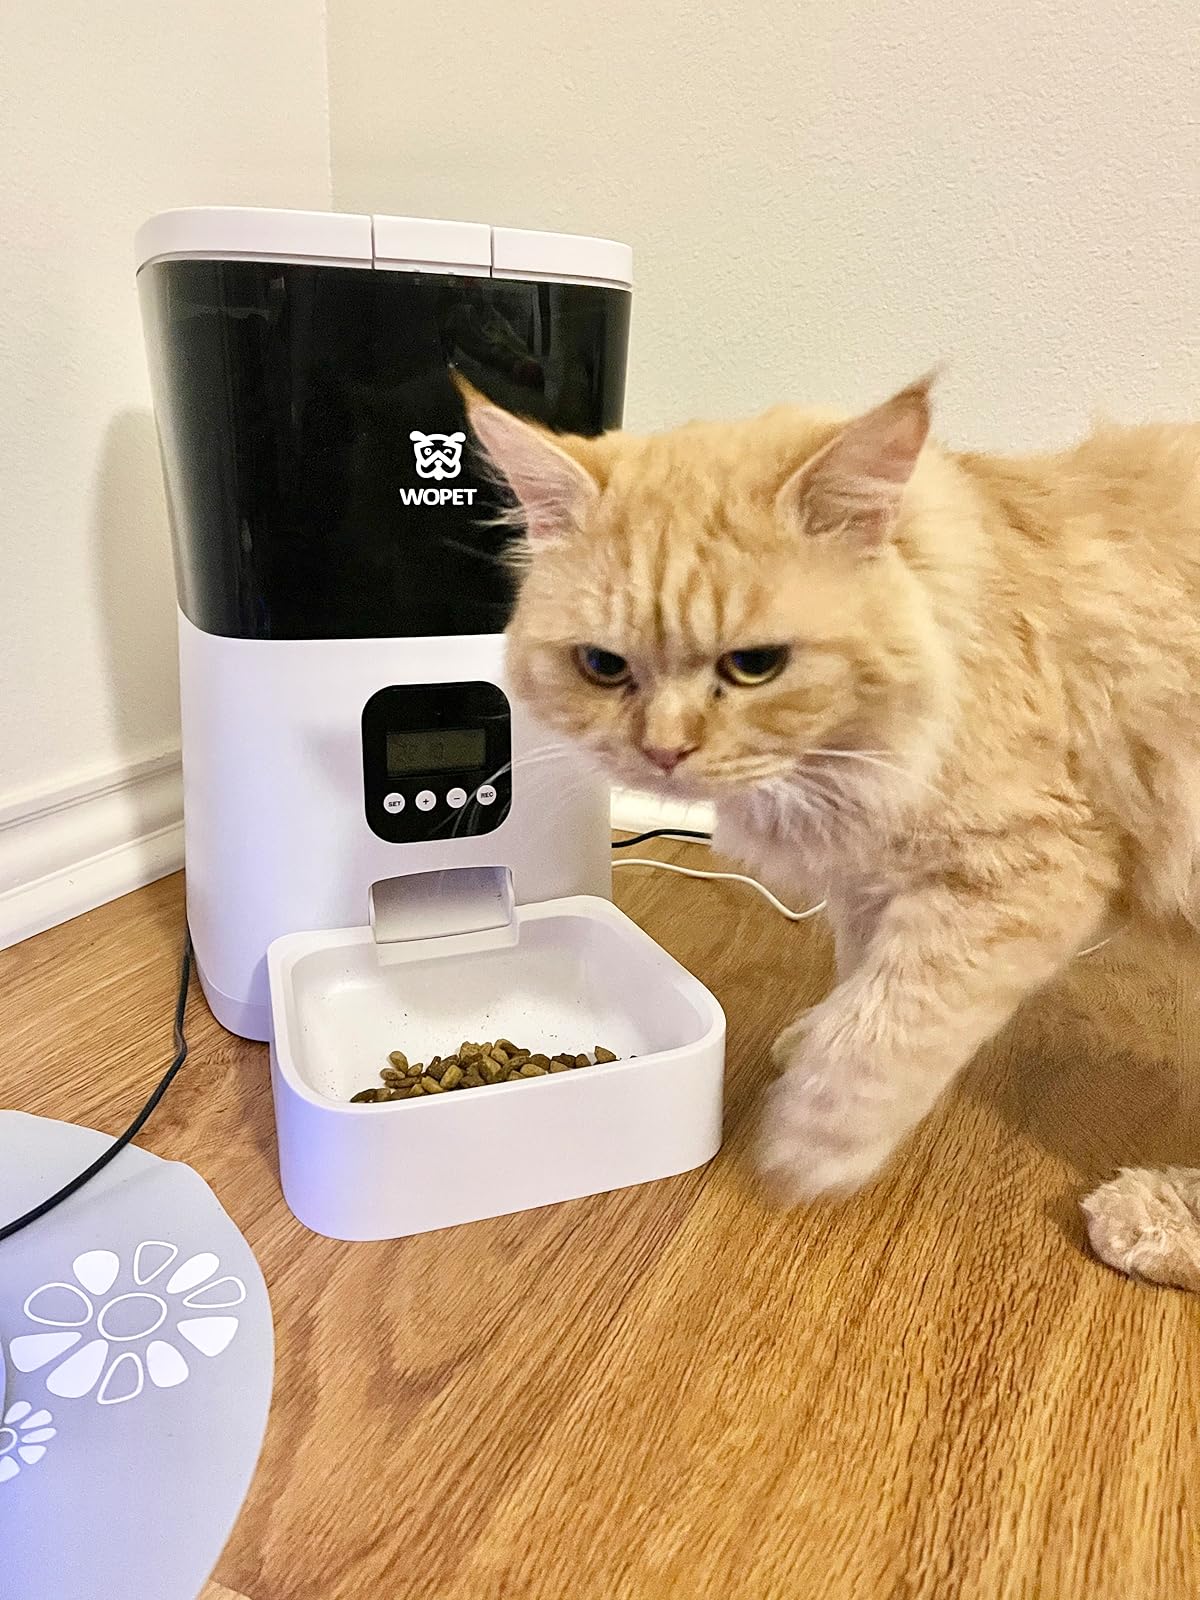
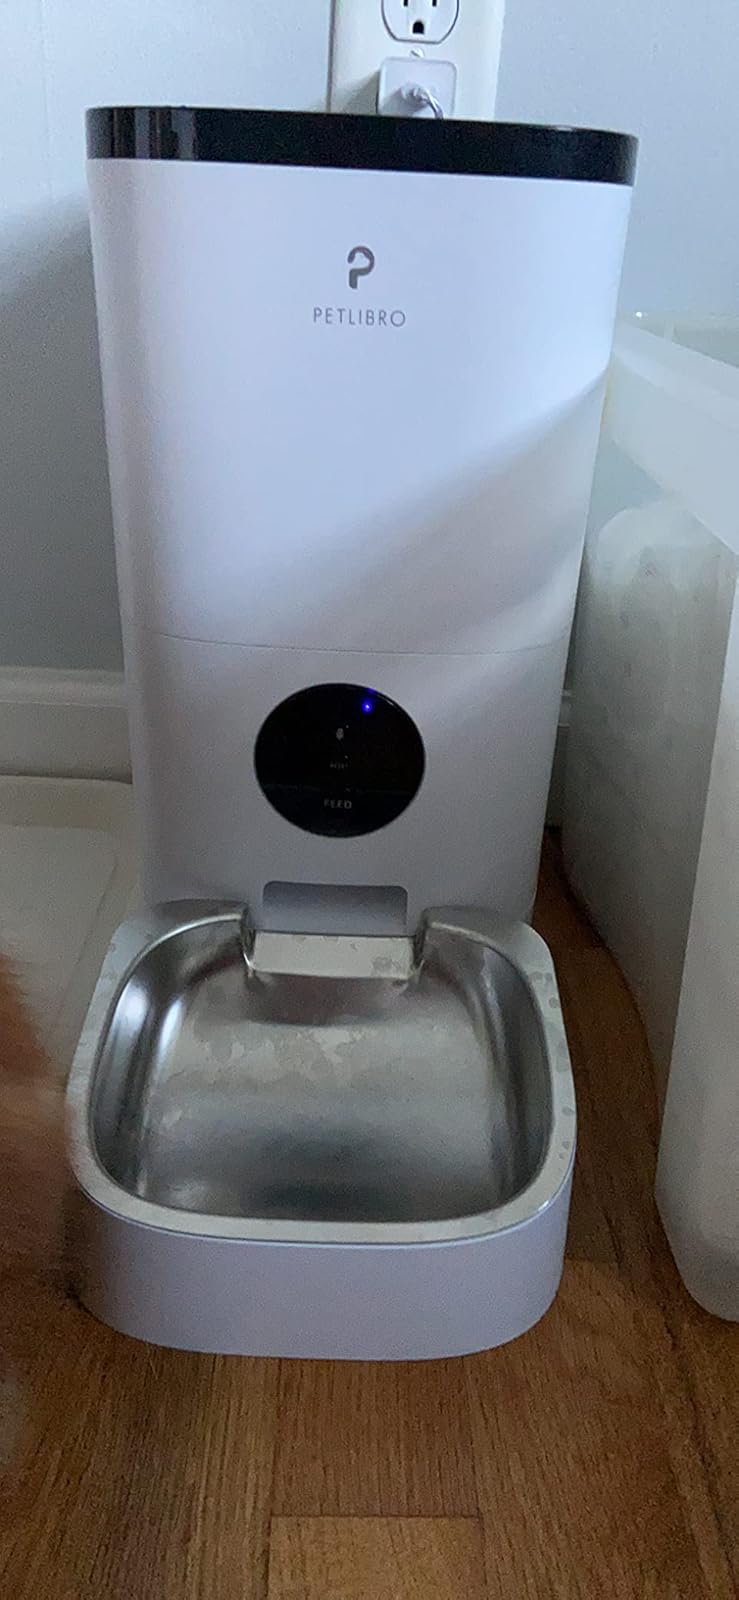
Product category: items_feeder
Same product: no